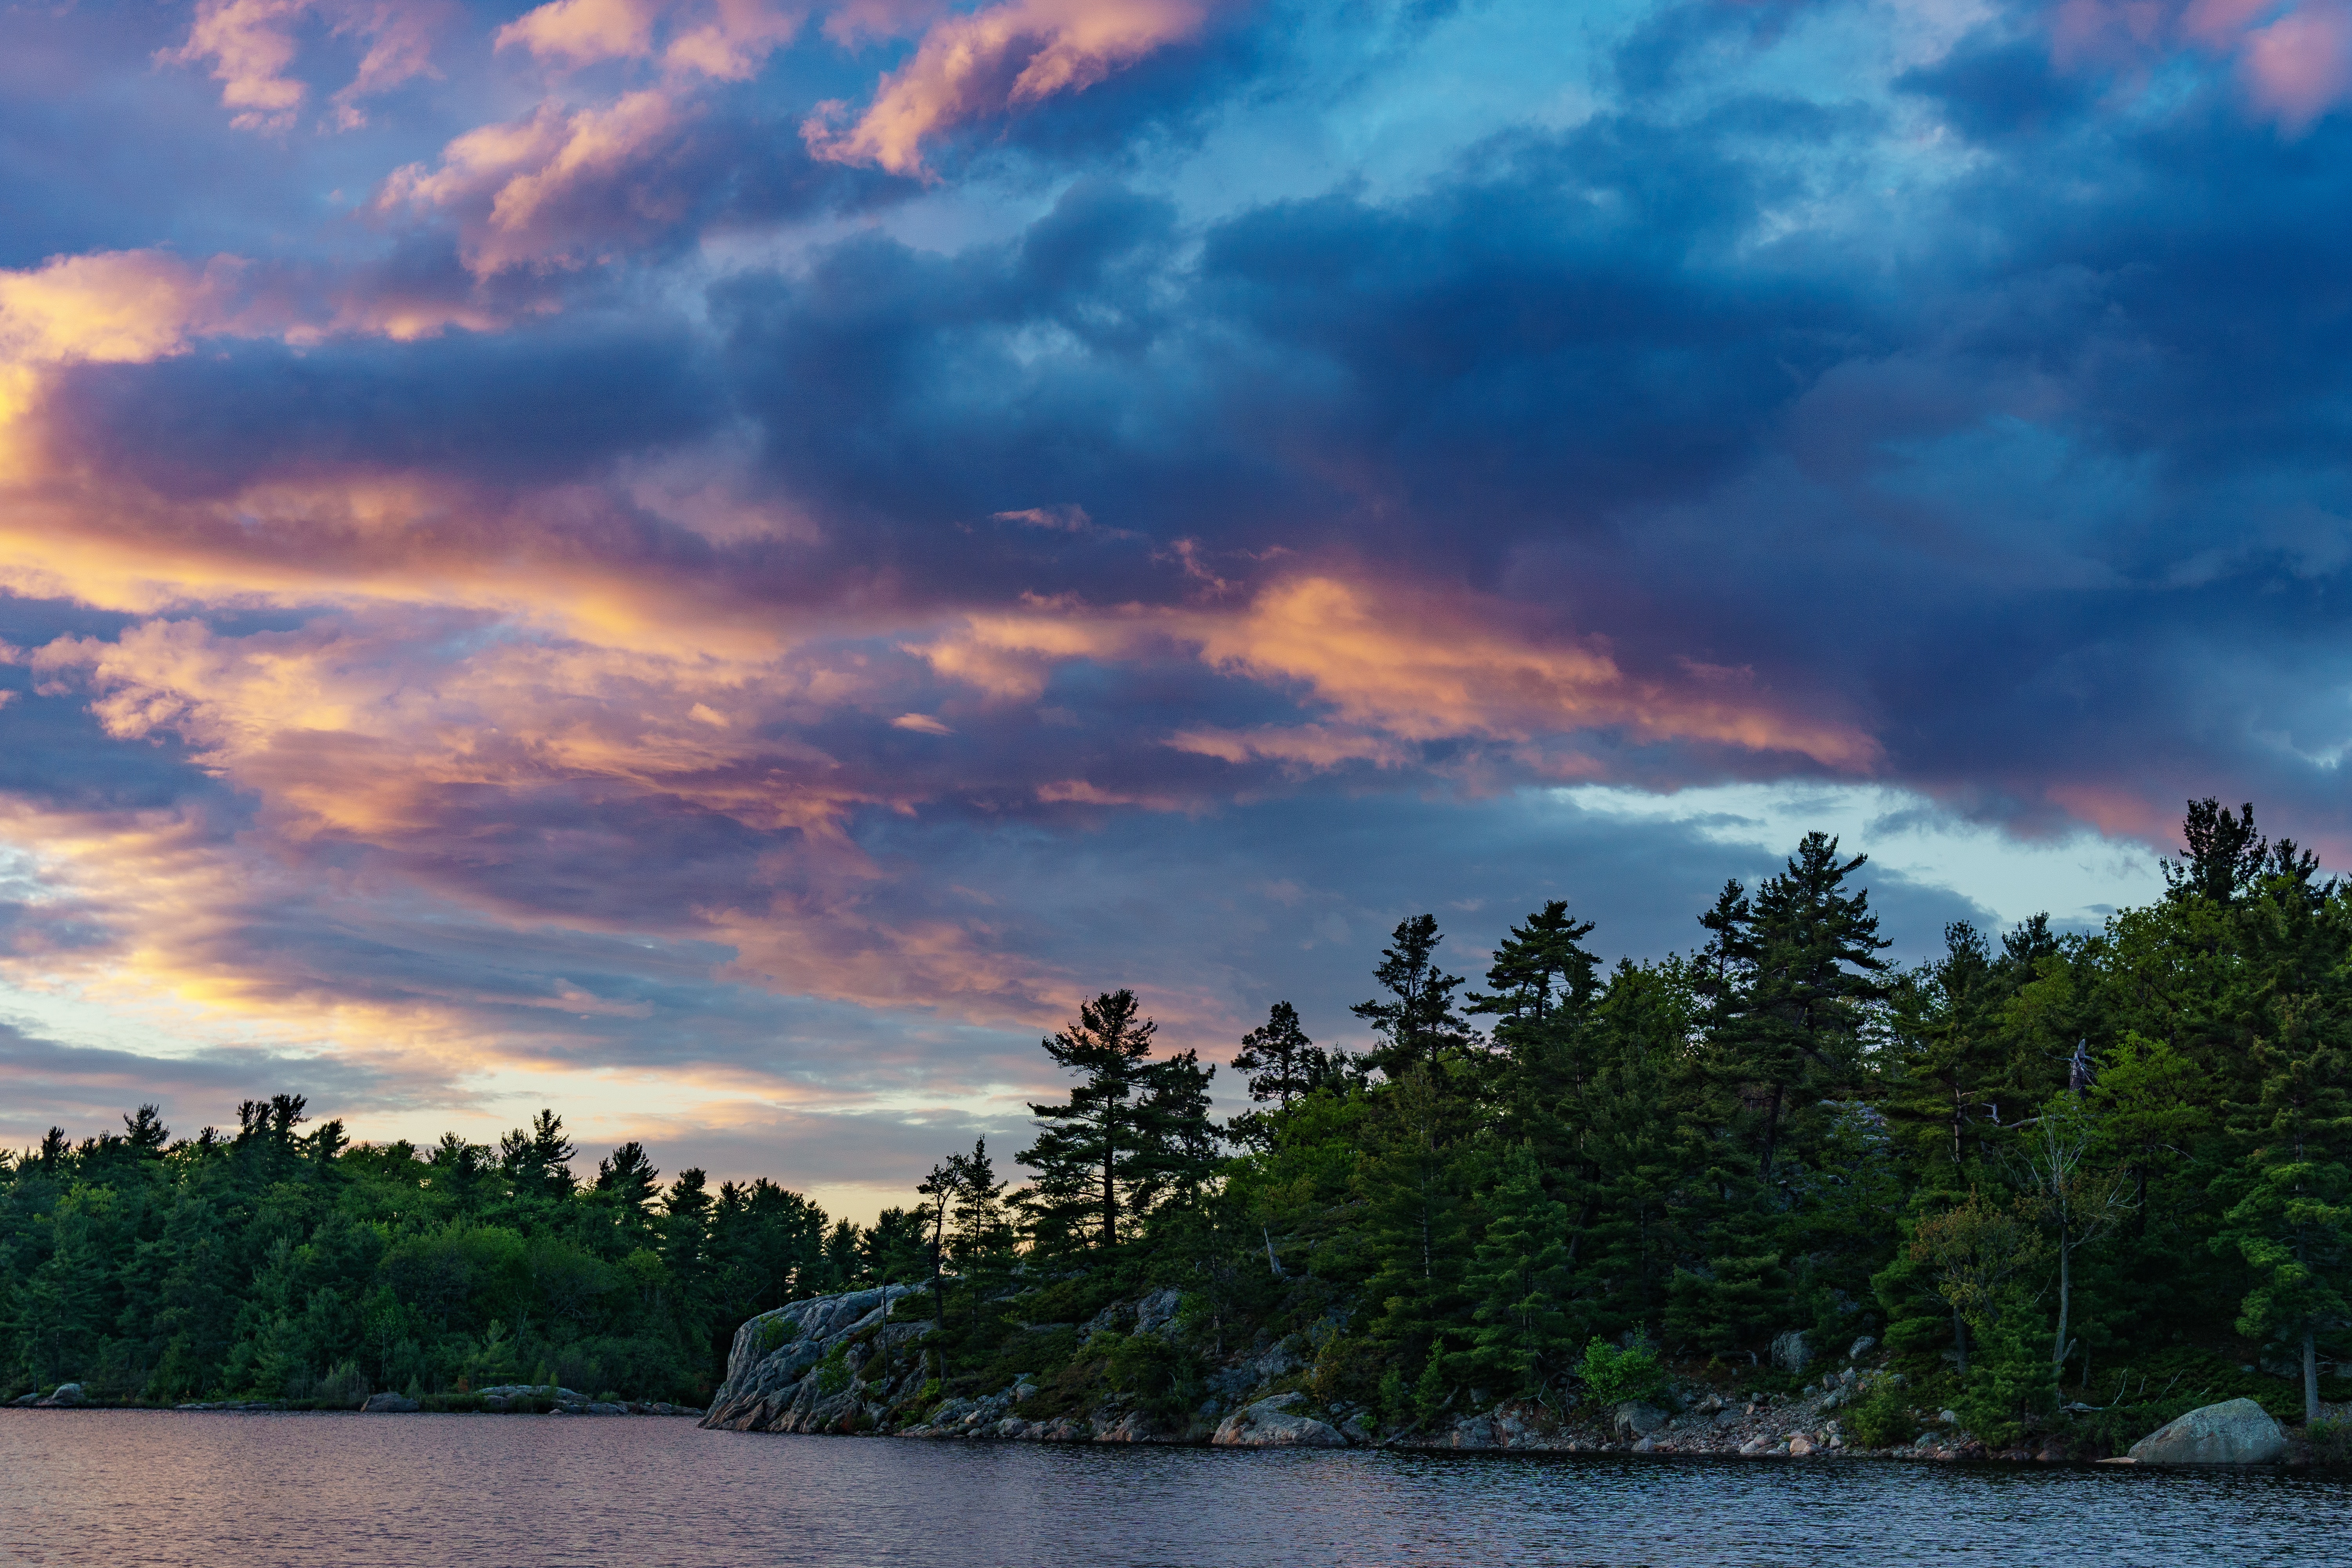
sky, cloud, nature, water, tree, evening, natural landscape, river, lake, sunset, wilderness, horizon, morning, dusk, bank, afterglow, reservoir, cumulus, atmosphere, landscape, sunrise, loch, sunlight, reflection, meteorological phenomenon, dawn, watercourse, sea, mountain, inlet, sound, ocean, national park, vacation, forest